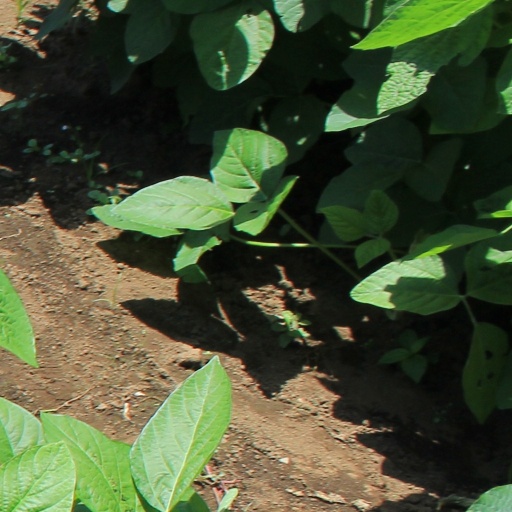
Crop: soybean